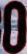
Number: 0